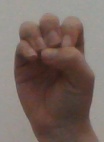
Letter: ha